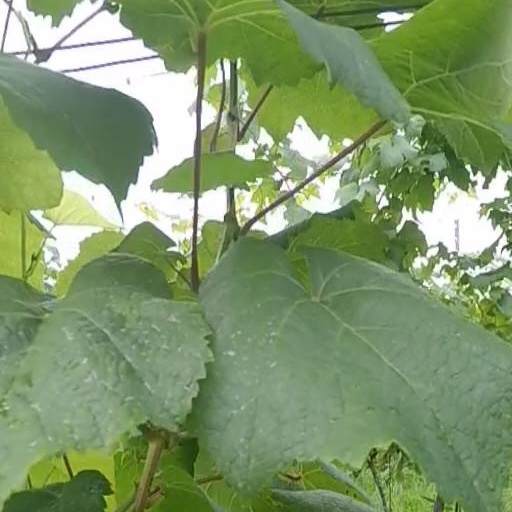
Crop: grape